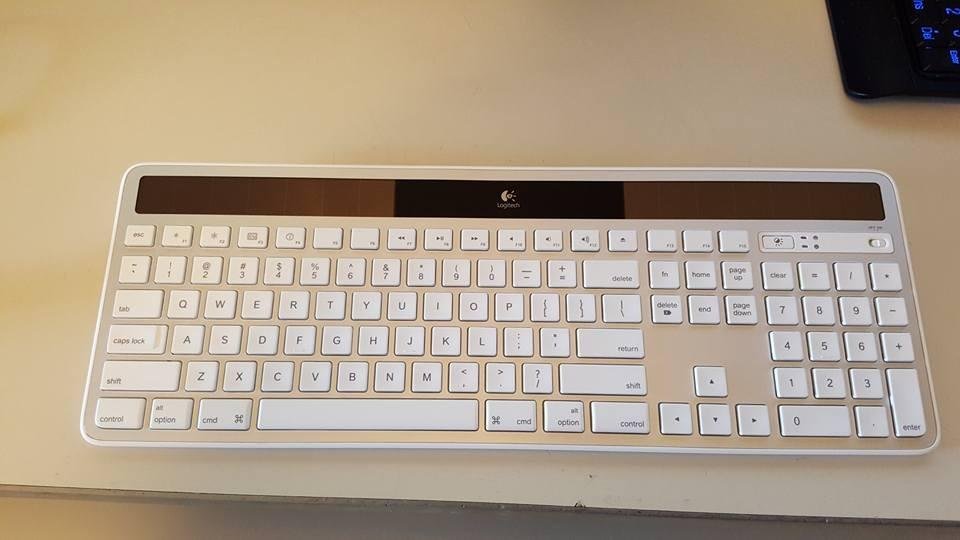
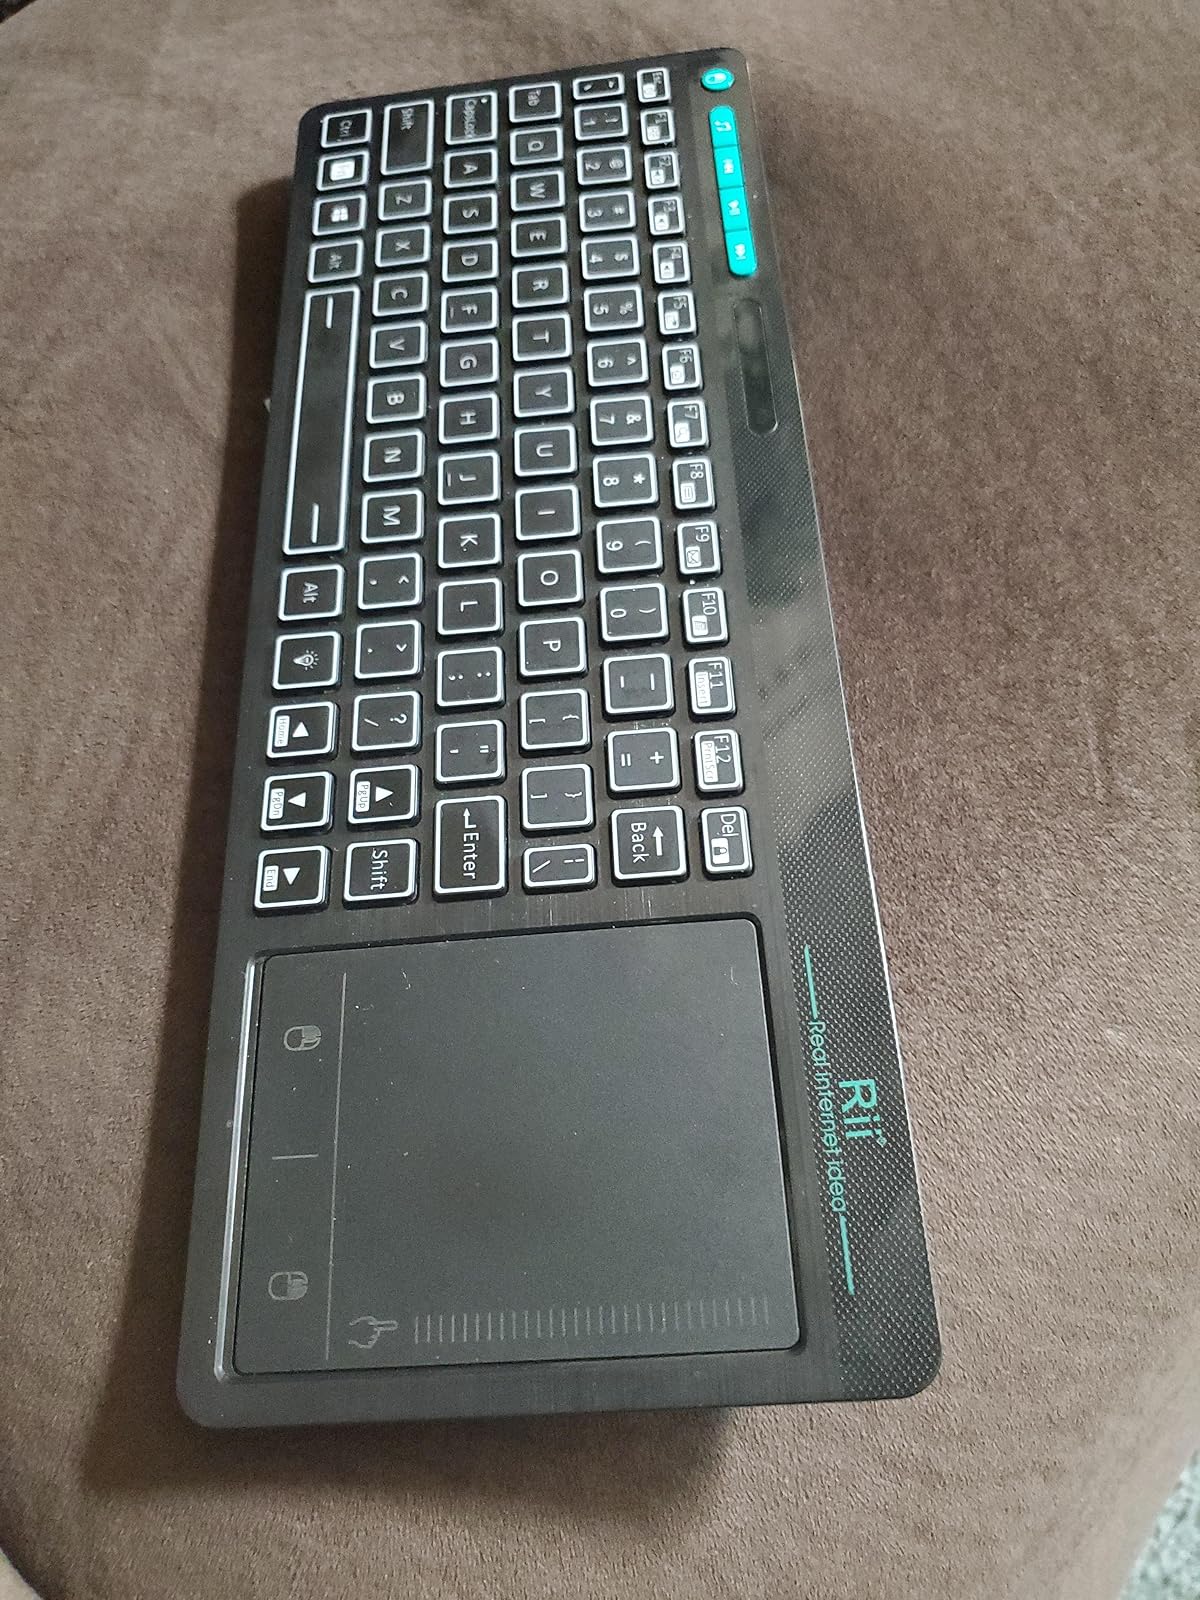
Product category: keyboard
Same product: no